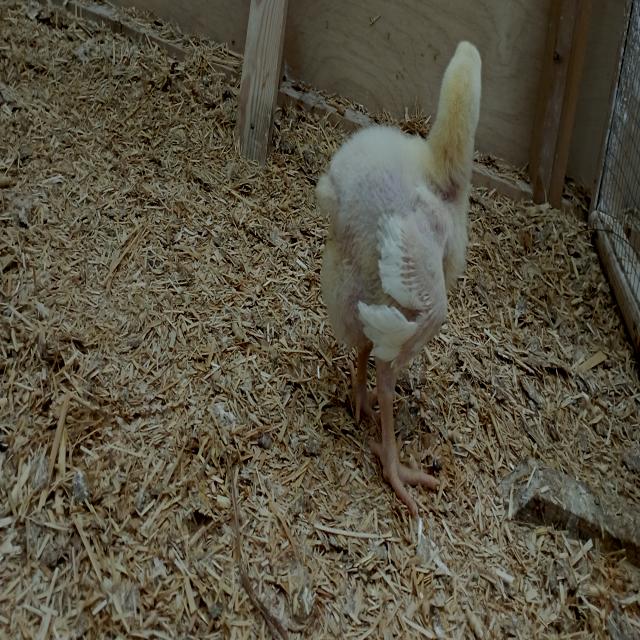
Weight: 408 g